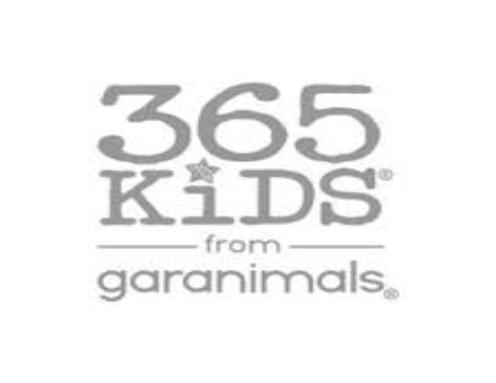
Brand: garanimals
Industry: Clothes